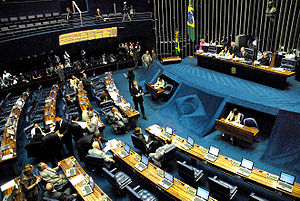
Brasilien / Politik / Lovgivende magt: Parlamentet
Senatet
Brasilien, officielt Den Føderative Republik Brasilien, er det største land i både Syd- og Latinamerika. Med 8,5 millioner km² og 210 millioner indbyggere er Brasilien både det femte største og femte folkerigeste land i verden. Hovedstaden er Brasília, mens de største byer er São Paulo og Rio de Janeiro. Brasilien er det største portugisisktalende land i verden og det eneste portugisisktalende land i Amerika. På grund af massiv immigration fra hele verden er Brasilien et af de mest multikulturelle og etnisk mest sammensatte lande i verden. Brasilien, der grænser op til Atlanterhavet i øst, har en kystlinje på 7.491 km. Det grænser op til alle øvrige sydamerikanske lande, undtagen Chile og Ecuador, og dækker 47,3 % af kontinentets samlede areal. Brasiliens Amazonområde består af enorme regnskove, der er hjemsted for et utal af dyre- og plantearter, økosystemer og naturressourcer. Det gør Brasilien til et af kun 17 lande, der har en ekstremt høj grad af naturlig biodiversitet. Landets naturliv er af stor global interesse og debatteres jævnligt internationalt.